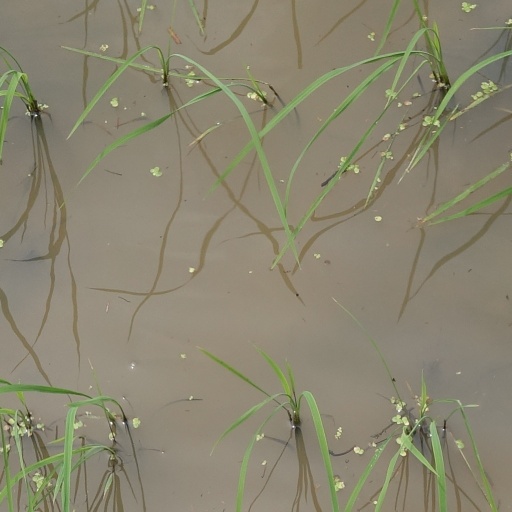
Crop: rice